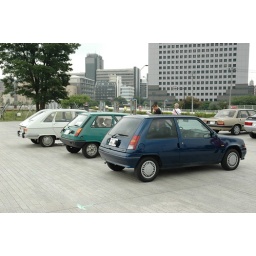
Scenery of event of French car &amp;quot;French French 2008&amp;quot; held in Yokohama red brick warehouse on June 28.